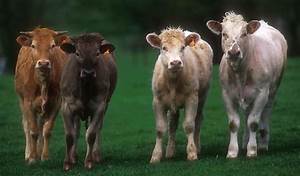
Label: mucca